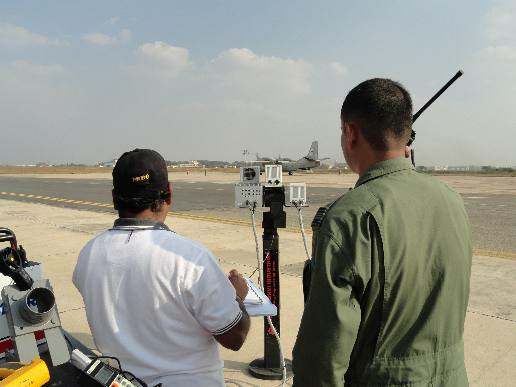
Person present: Yes